Maroshi

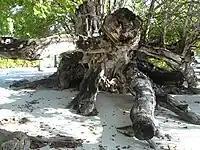
The historic "Kaani" tree of Maroshi

The Huge Kaani (Sea Trumpet) Tree in Maroshi is noted in history for various reasons. It is a living tribute to Sultan Mohamed Thakurufaanu who freed the country from the reign of the Portuguese. It is also the largest tree of its kind in the country, and probably the oldest as well. It is said that Mohamed Thakurufaanu received a lot of help from the renowned Maroshi Raaveribe ( toddy-tapper) in his fight for national independence. It was his job to mend and maintain the sail of the Kalhuoffunmi – the ship used in the 'battle' and supply water to the vessel every time it docked at Maroshi, which was an important port during this fight. This tree still growing in the island is the one that grew from the Kaani staff that Raaveribe hoisted some 400 years ago to keep the huge sails of Kalhuoffunmi. Although some of the gigantic branches of the tree show signs of being attacked by 'giant saws', this is a historical monument that has been preserved over time. Also, signs of the passage through which the vessel went in and out of the kulhi (a lake-like enclosure of water) in the island is still quite obvious.